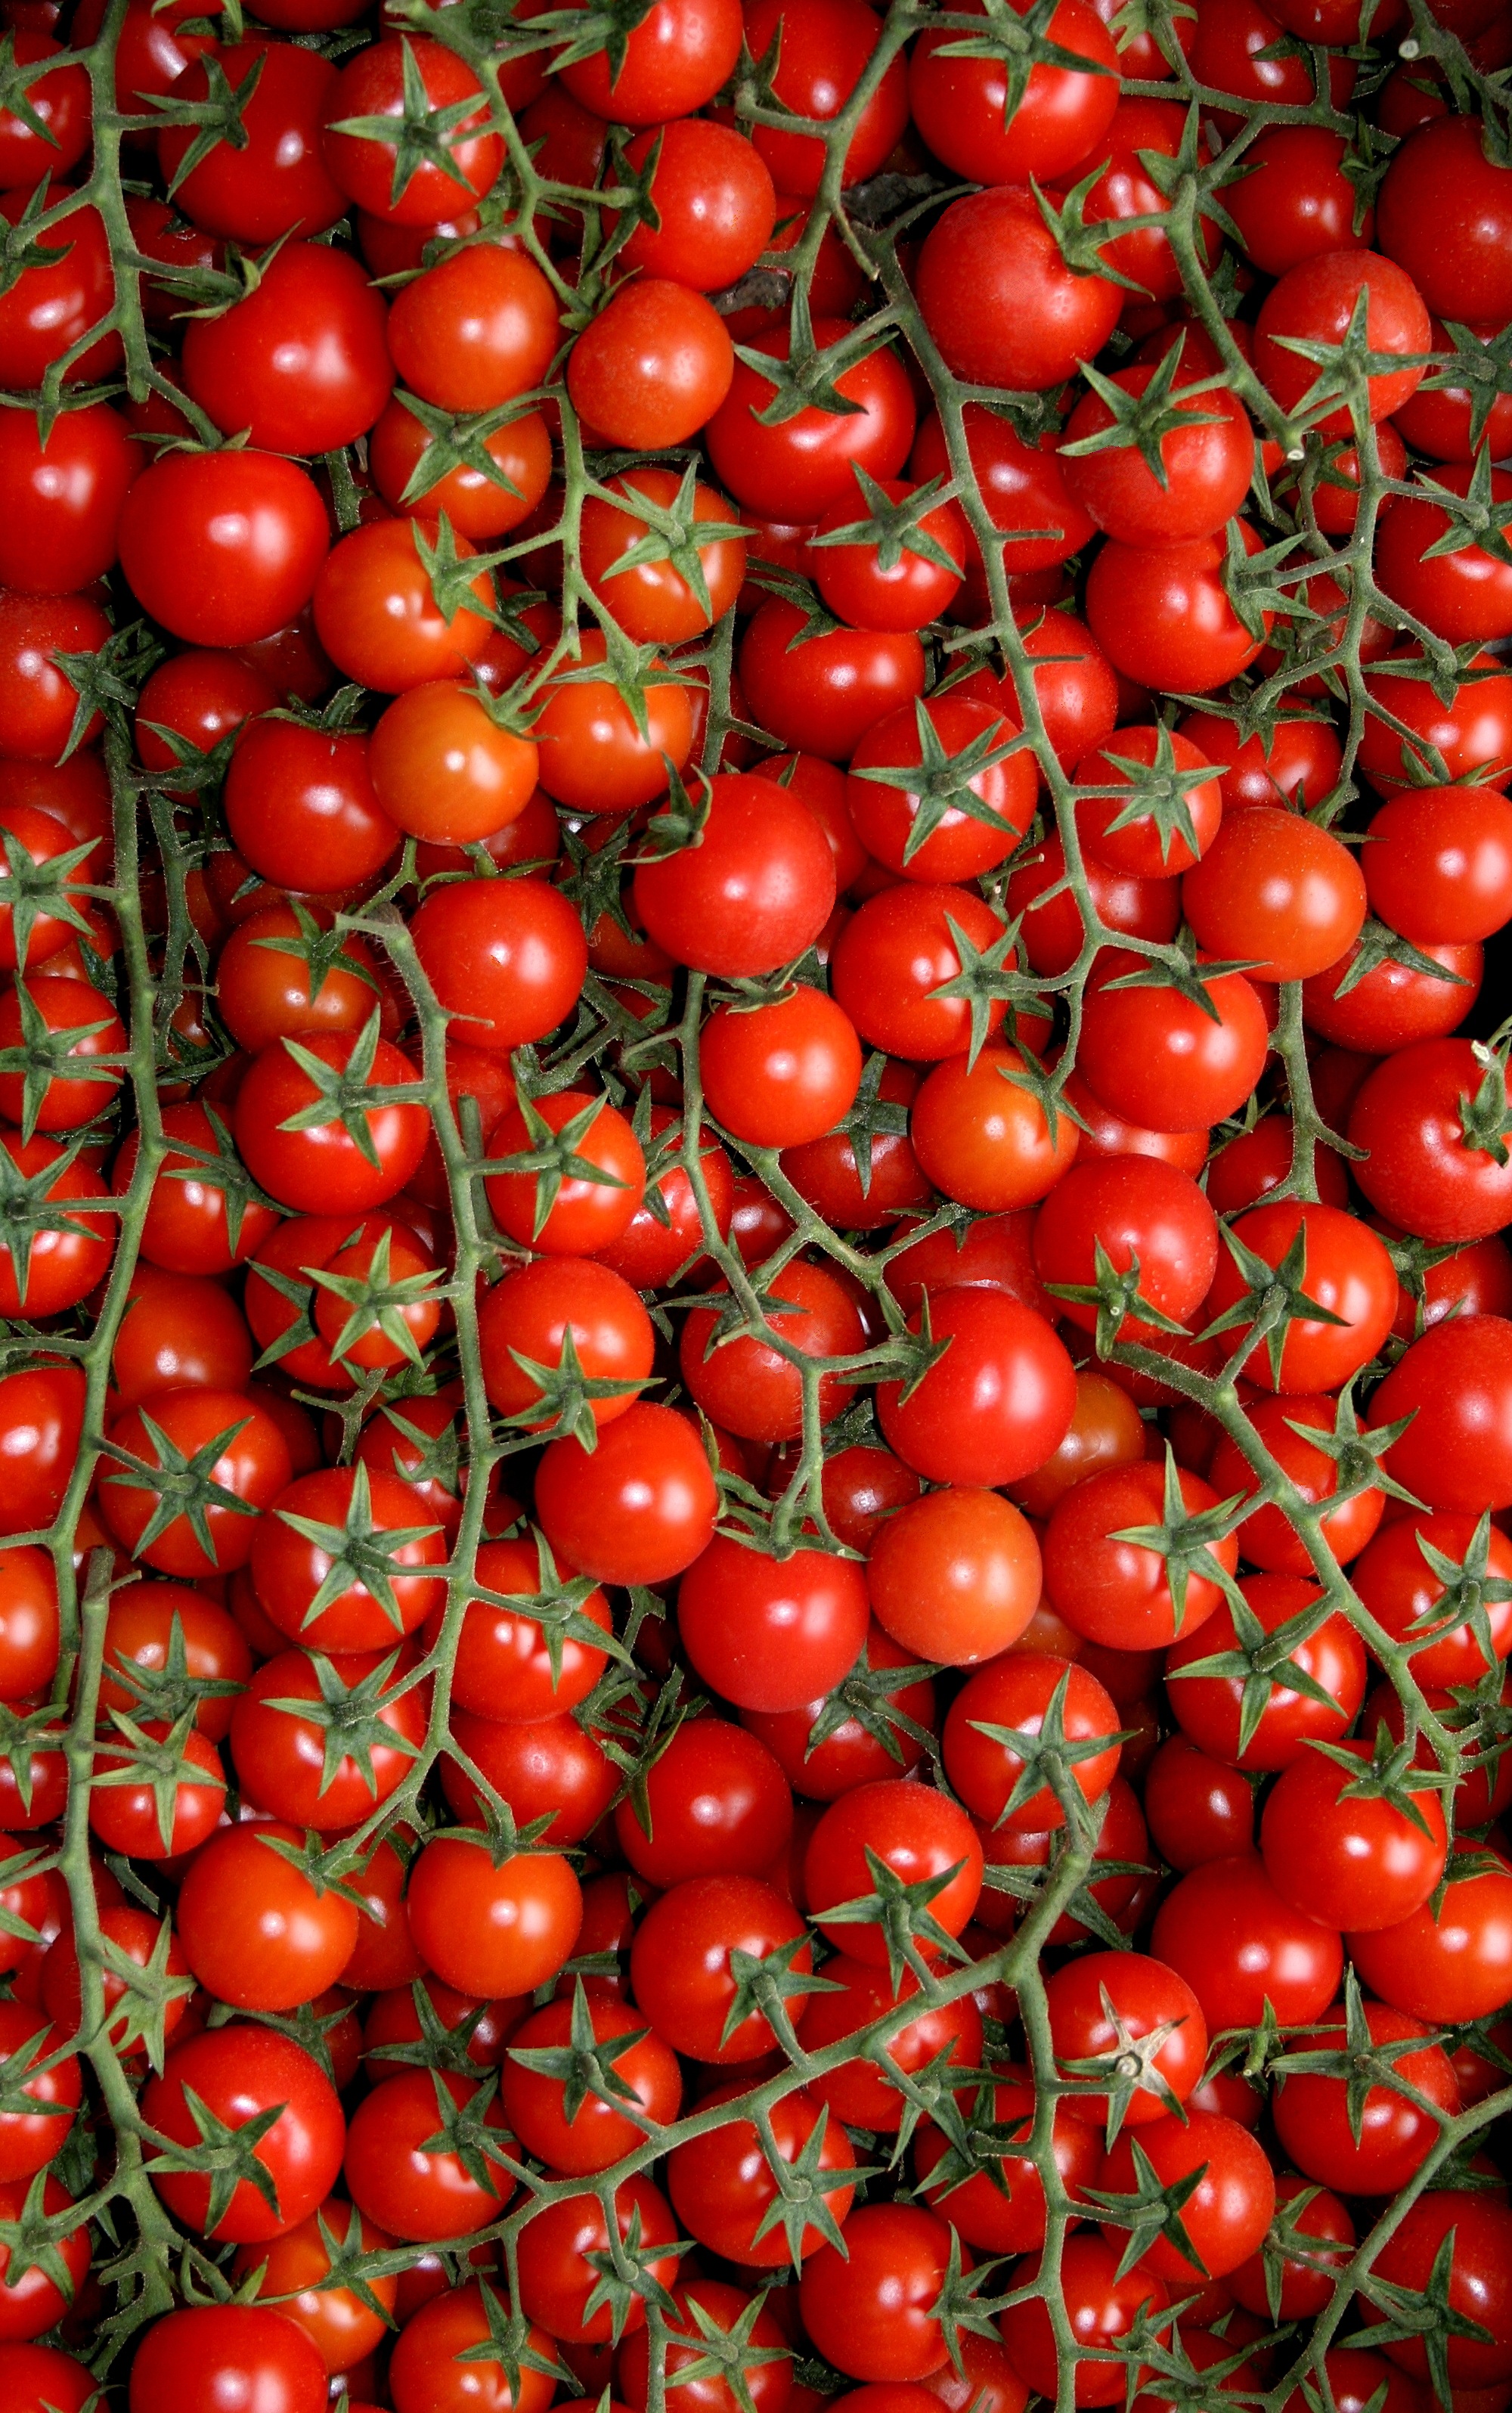
work, plant, fruit, food, red, produce, vegetable, color, agriculture, tomato, vegetables, tomatoes, cherry, rose hip, cultivate, olive grove, flowering plant, acerola, malpighia, puglia, land plant, potato and tomato genus